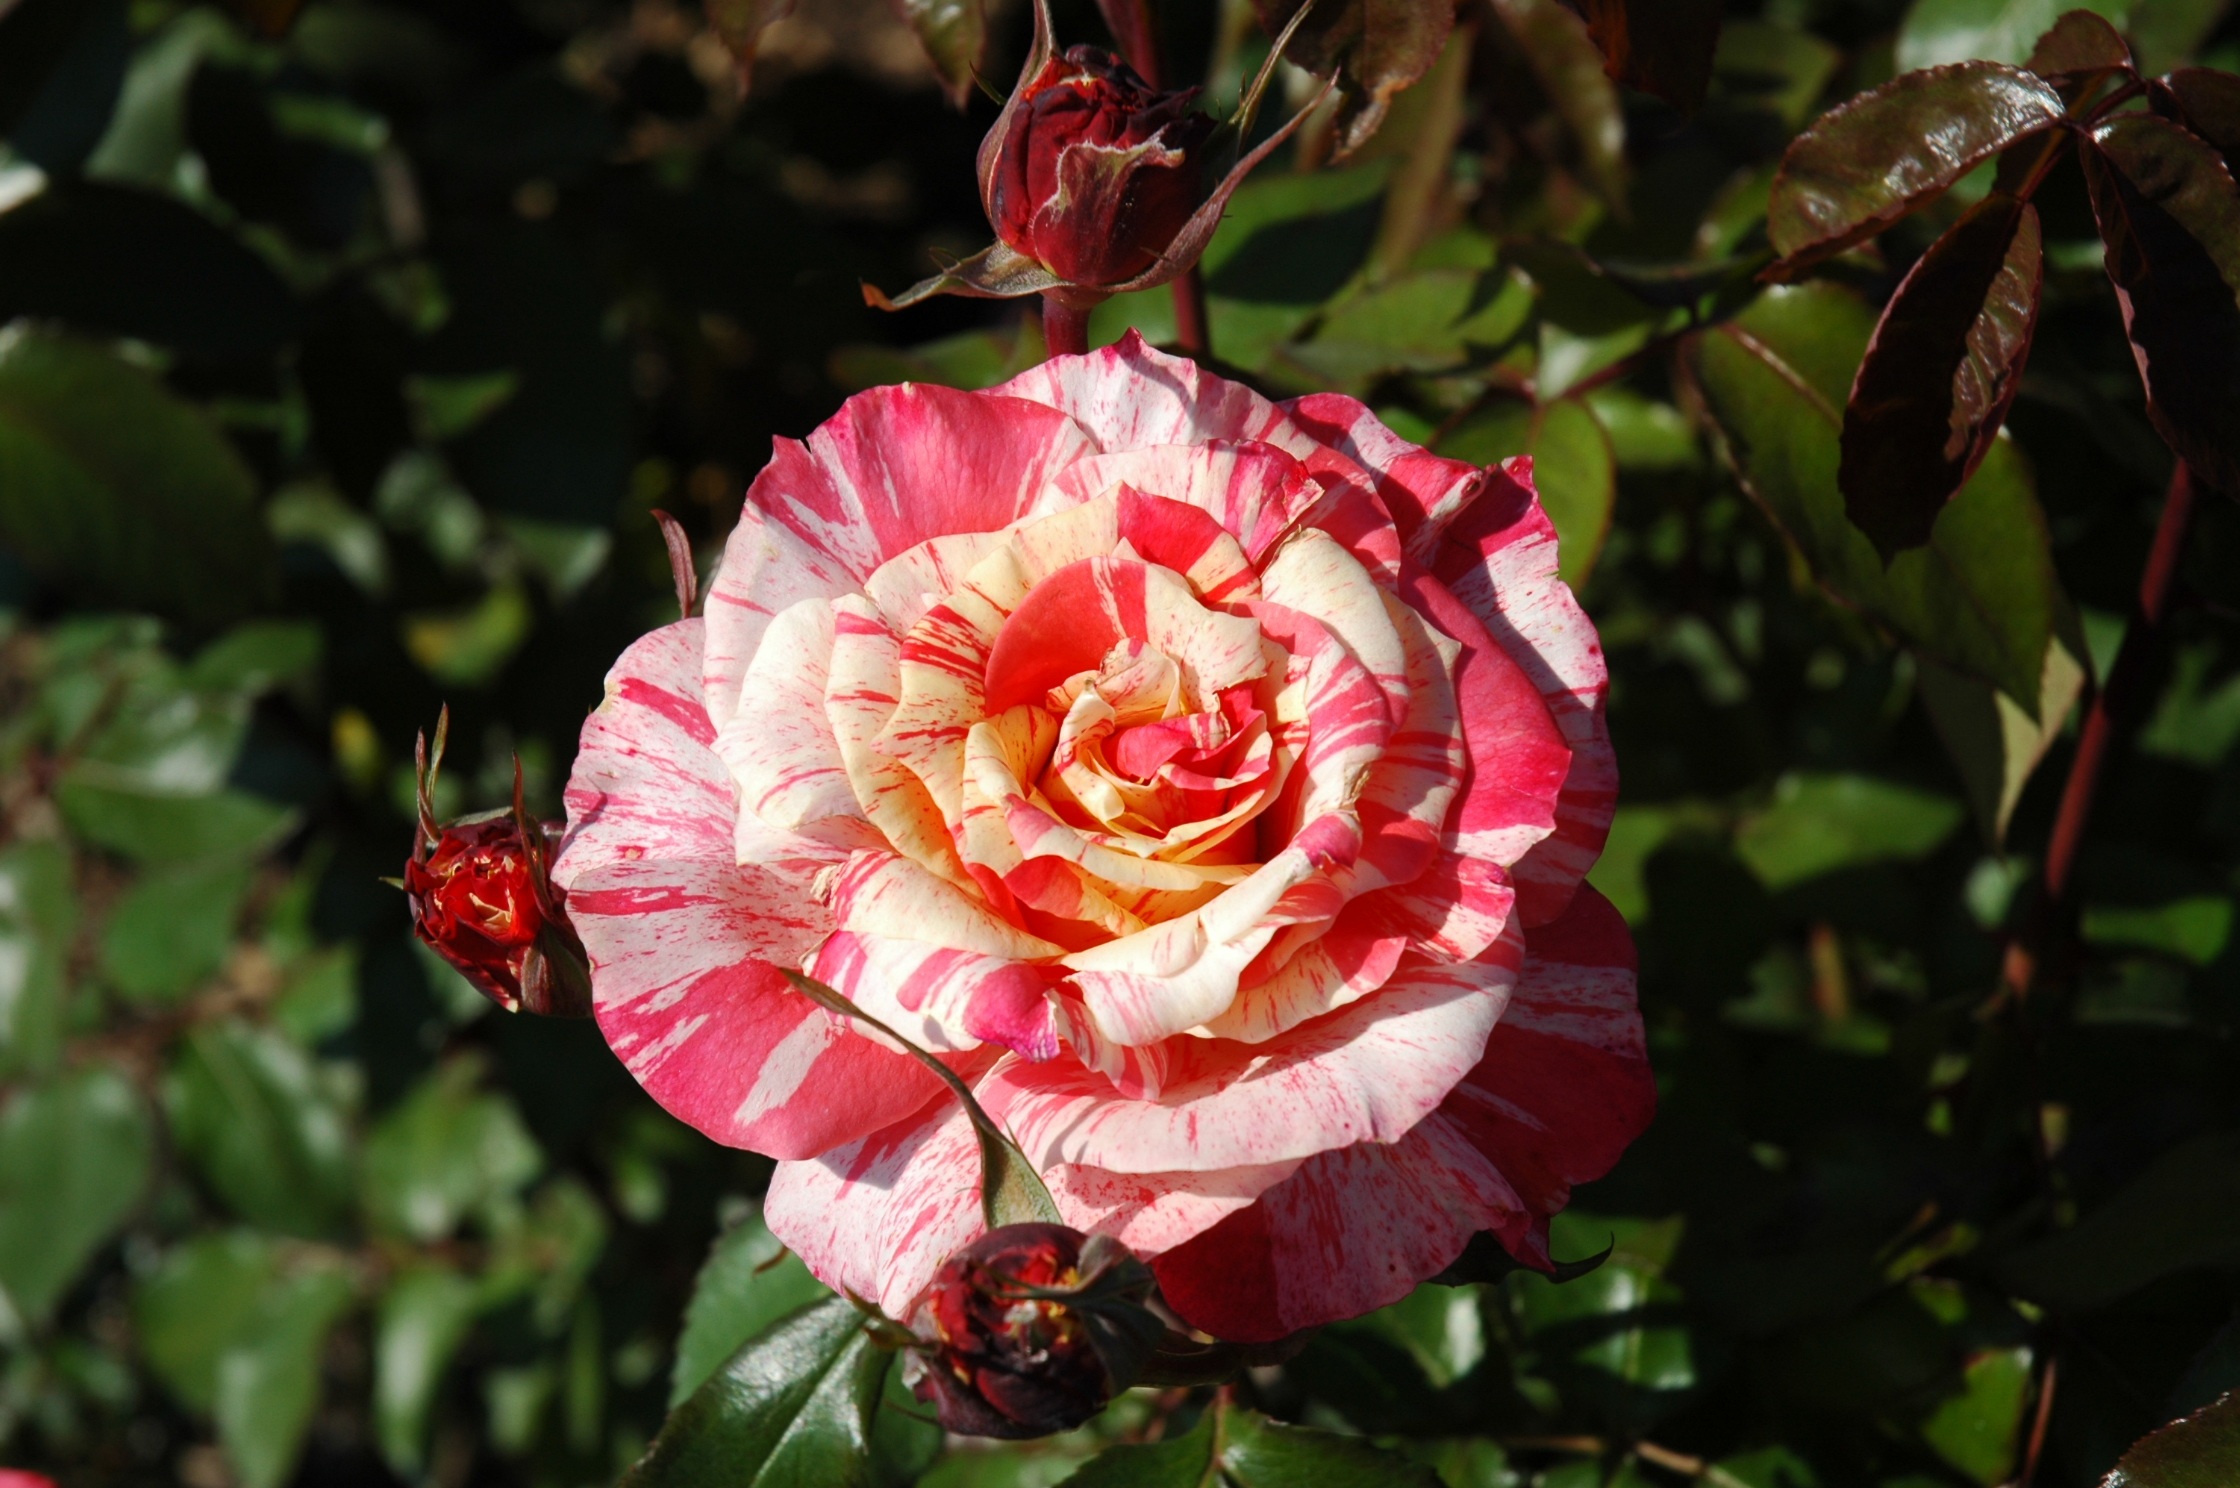
nature, blossom, plant, white, flower, petal, bloom, rose, red, botany, flora, floribunda, flowering plant, garden roses, rose family, land plant, camellia sasanqua, japanese camellia